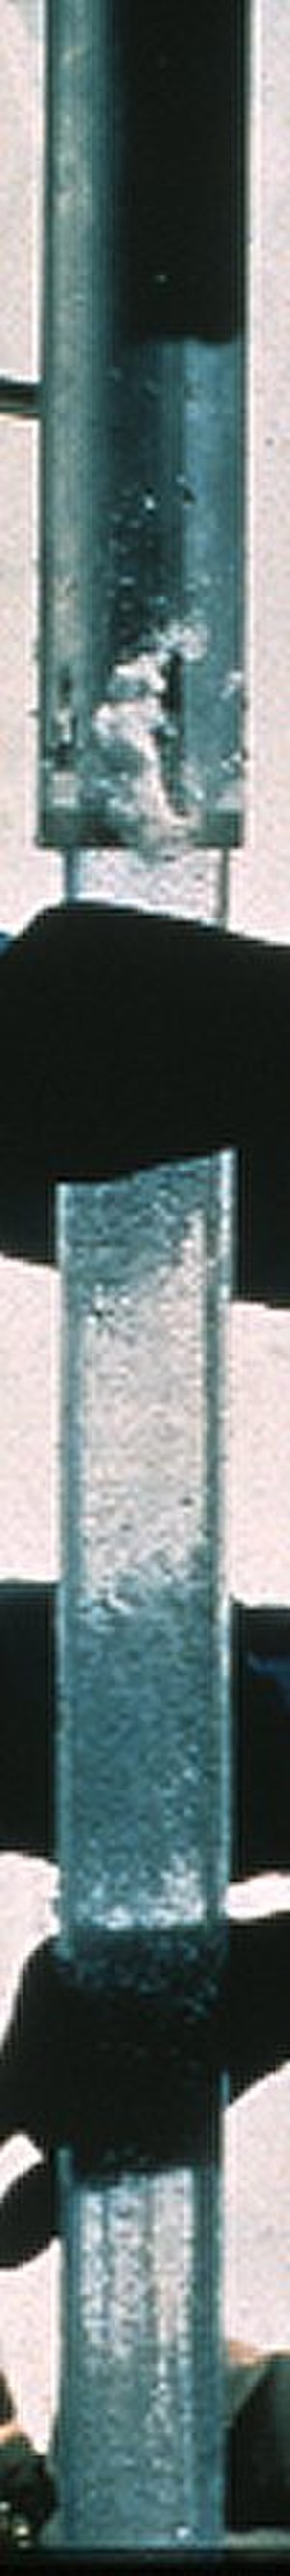
Iskerne
En Iskerne taget fra en boring.
En iskerne er en cylindrisk borekerne af indlandsis eller gletsjeris.